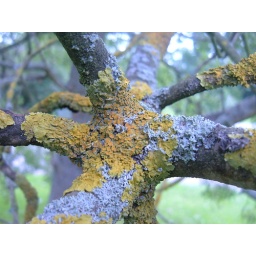
This ash was largely covered by an attractive medley of orange and green lichen. This is a closeup of some of it.